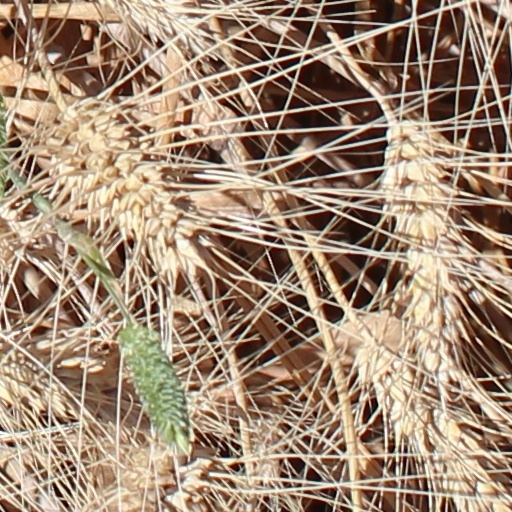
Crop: wheat